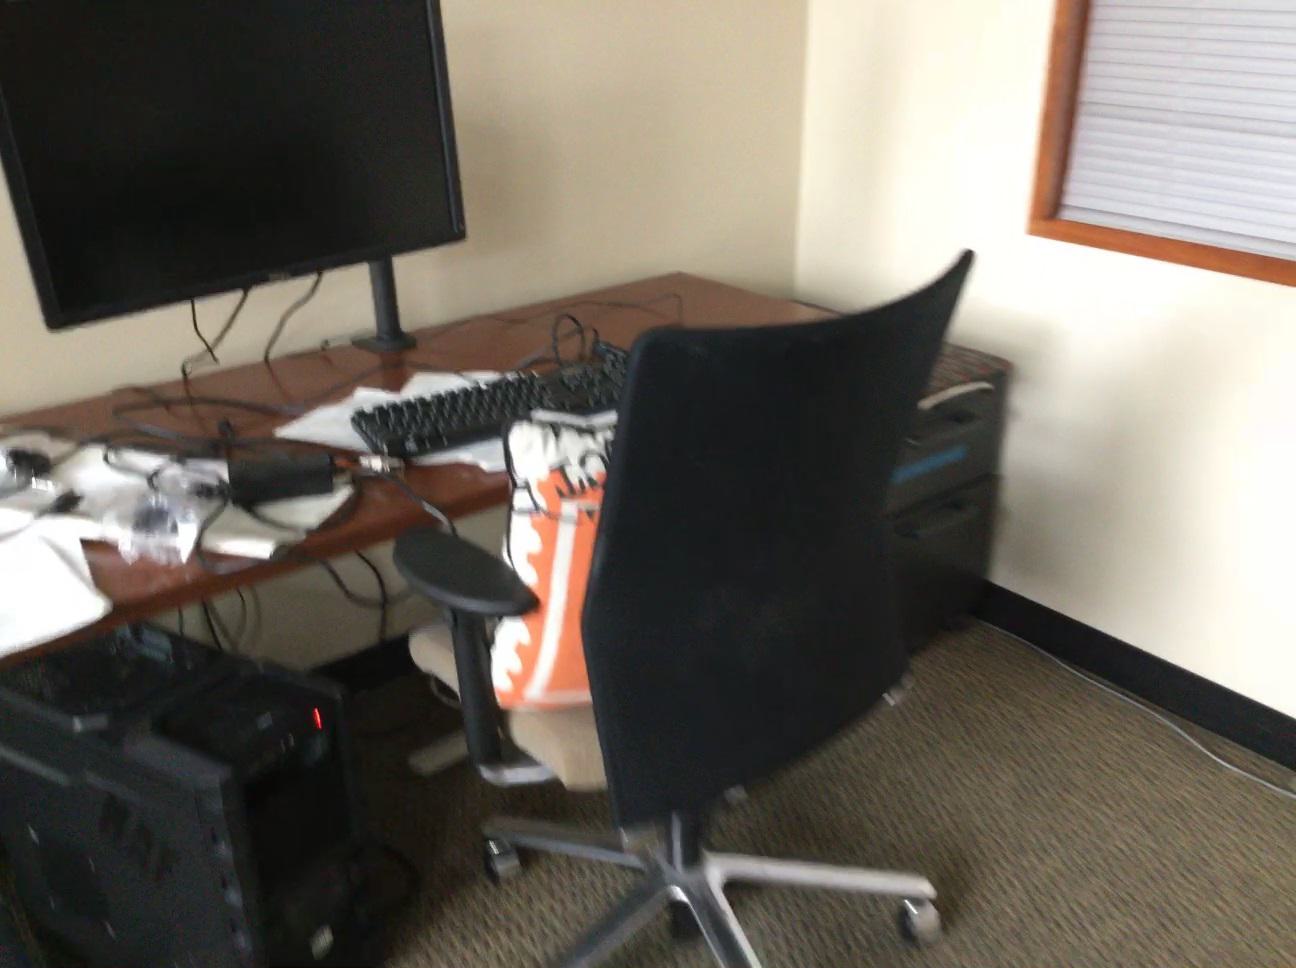
Question: Can the desk fit in front of the monitor from the second object's perspective? Final answer should be yes or no.
Answer: Yes